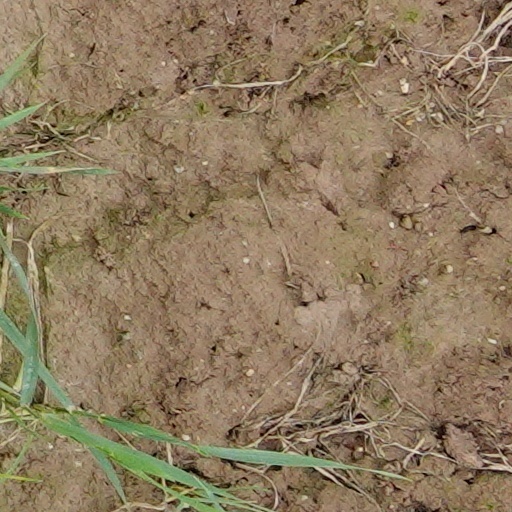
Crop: wheat